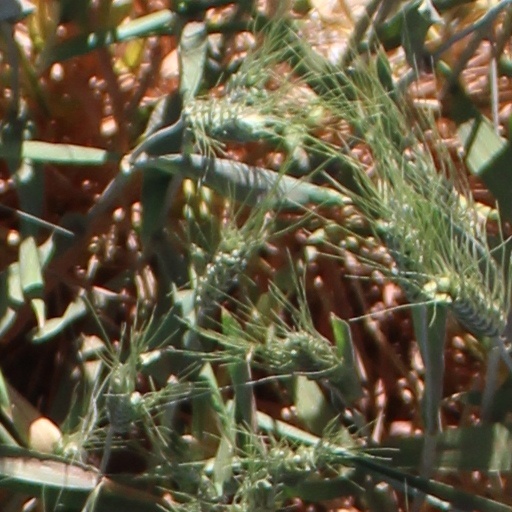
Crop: wheat